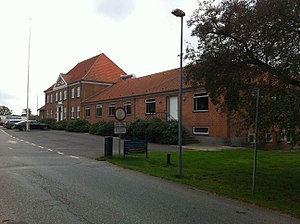
Pindstrup Mosebrug
Hovedkontor for Pindstrup Mosebrug og Kronospan i Danmark
Administrationsbygningen for Pindstrup Mosebrug og Novopan Træindustri, nu Kronospan
Pindstrup Mosebrug A/S er en dansk spagnumproducent med hovedsæde i Pindstrup. Virksomheden blev stiftet i 1905 af Johannes F. la Cour. Koncernen har over 800 medarbejdere.